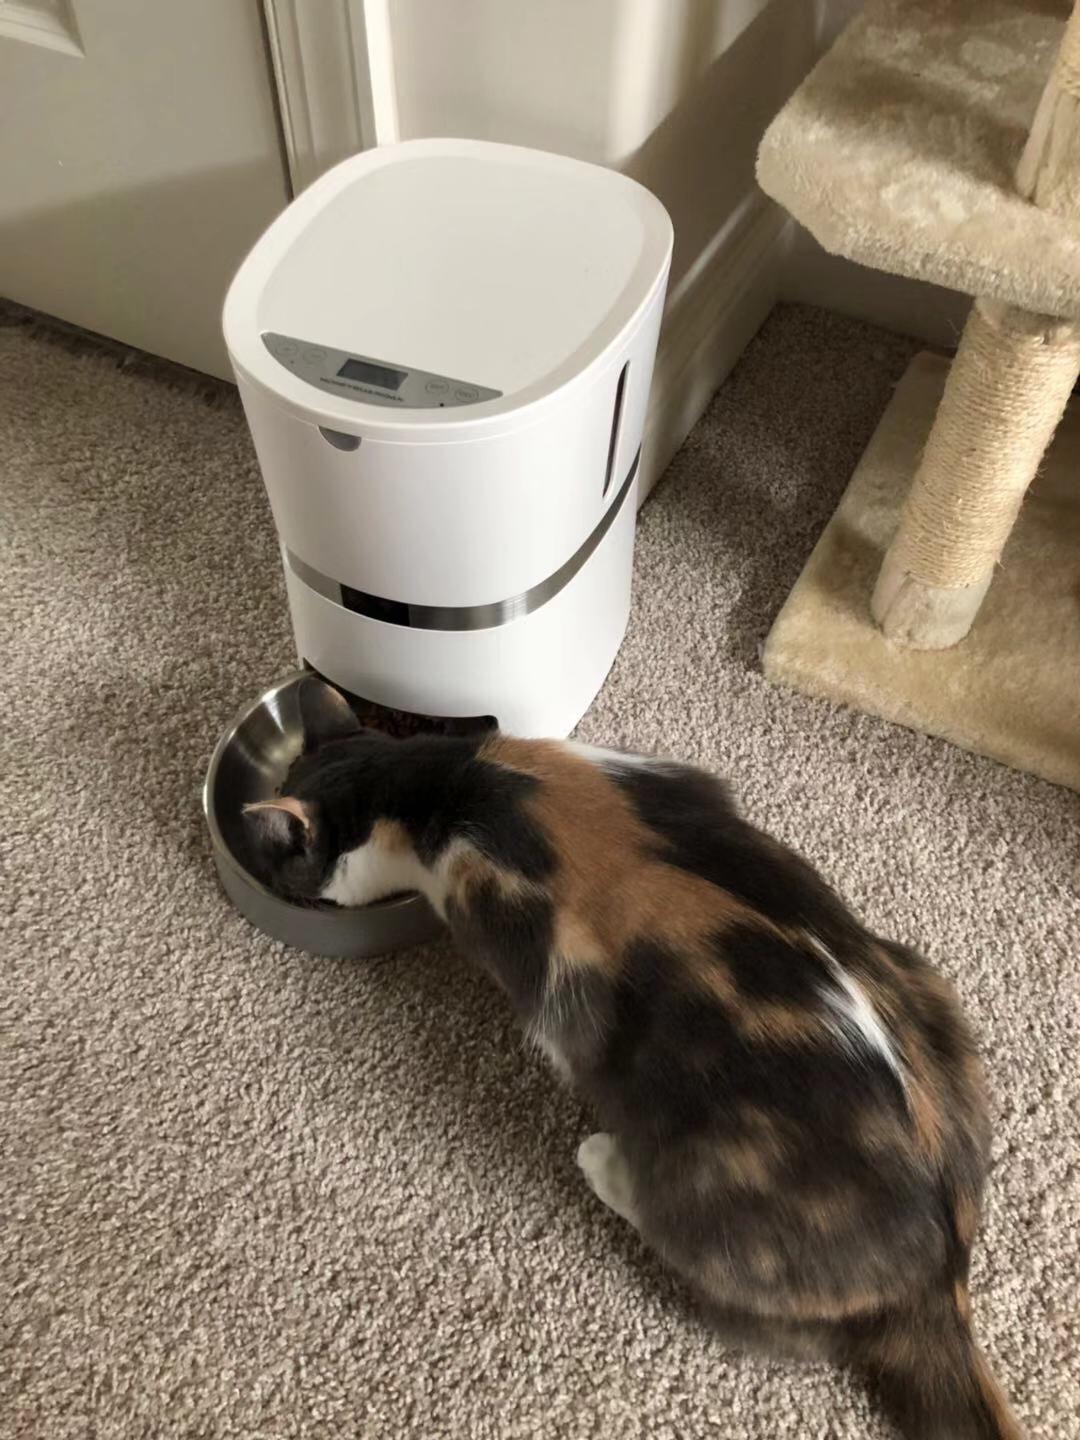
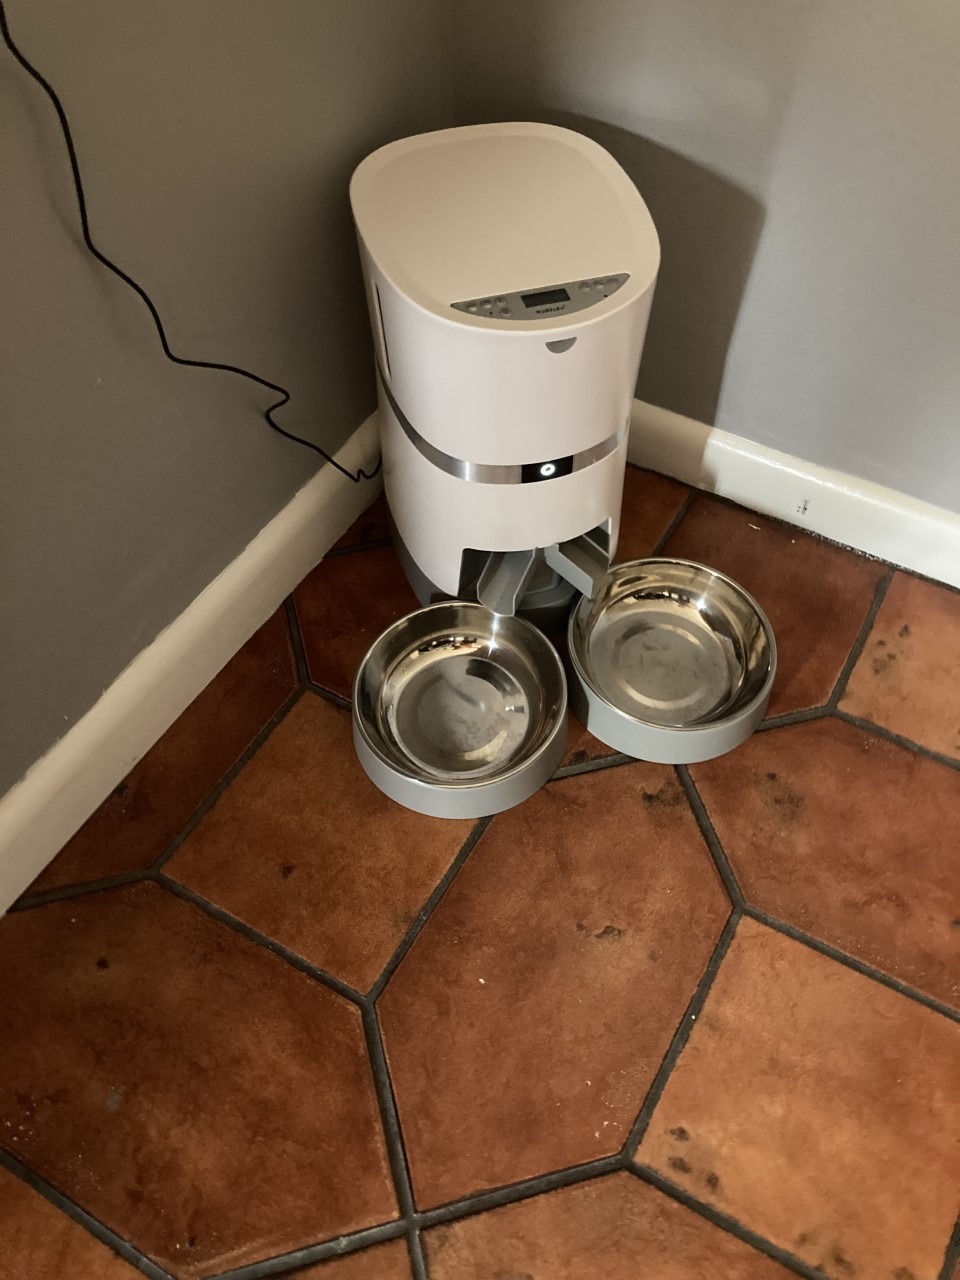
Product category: items_feeder
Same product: no